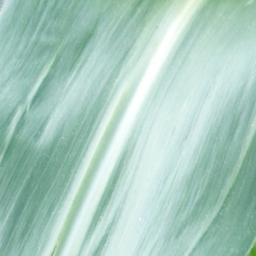
Label: Corn_(Maize)___Healthy